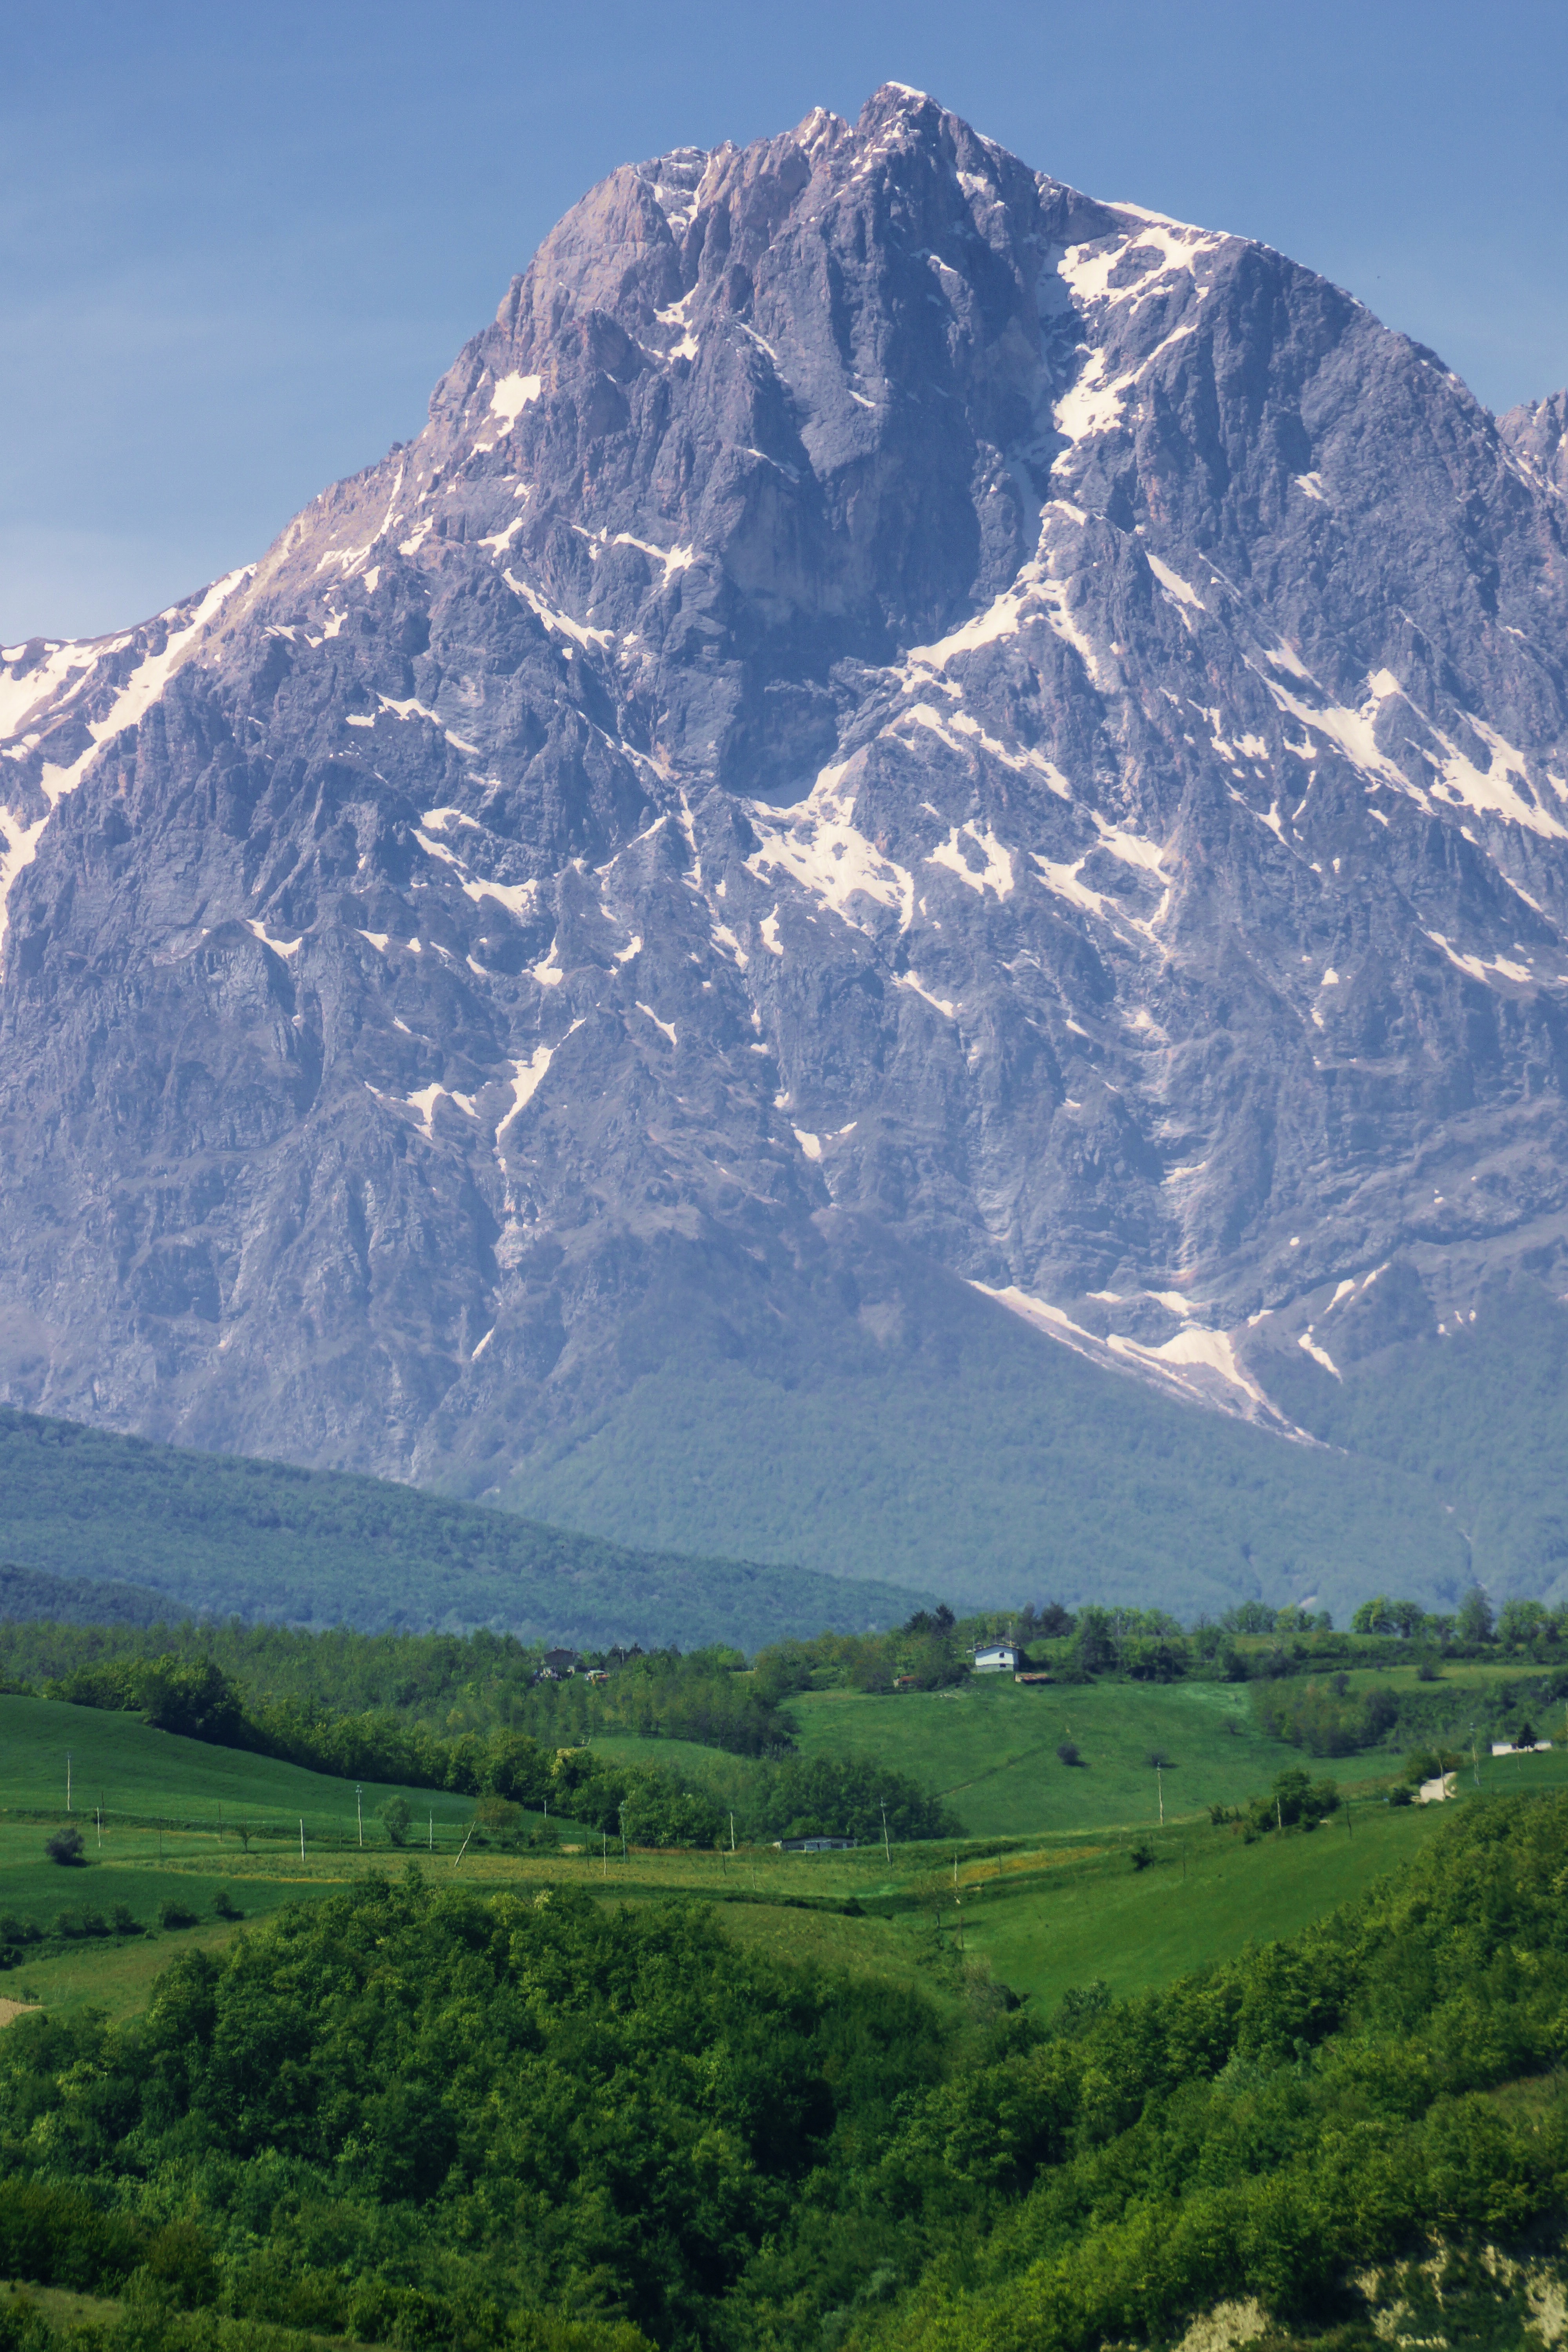
landscape, nature, wilderness, mountain, hill, valley, mountain range, ridge, plain, summit, alps, plateau, fell, landform, mountain pass, geographical feature, mountainous landforms